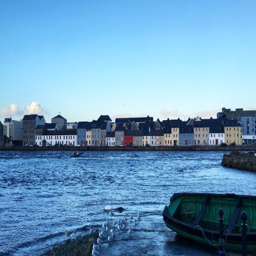
a city is a vibrant city filled with brightly colored shops and houses .